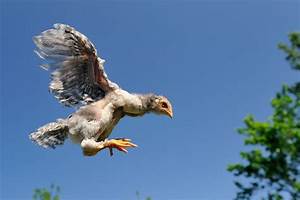
Label: chicken